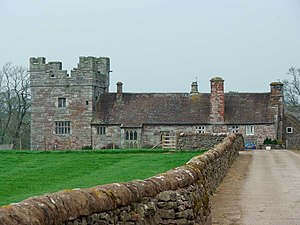
Borge og slotte i England / Cumbria
Denne liste over borge og slotte i England er ikke en liste over alle bygninger og steder, hvor ordet ”castle” indgår i navnet eller en liste over bygninger, som er en borg i middelalderlig henseende. Det er heller ikke en liste over alle borge og slotte, der nogensinde er bygget i England: Mange er forsvundet sporløst, men er hovedsageligt en liste over bygninger og ruiner. De bygninger, som er bevaret, er alle blevet ændret i løbet af historien.